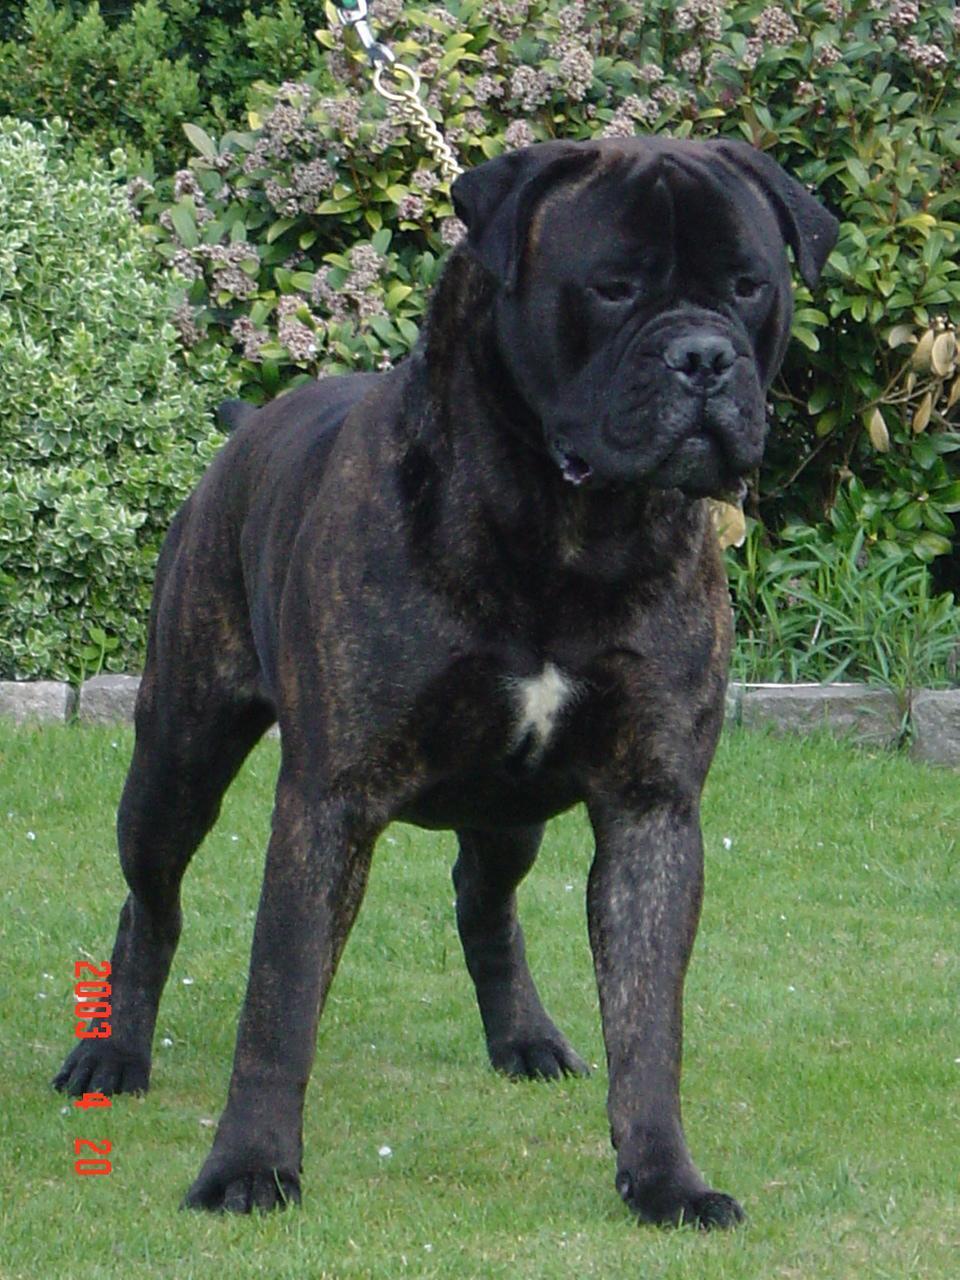
bull_mastiff